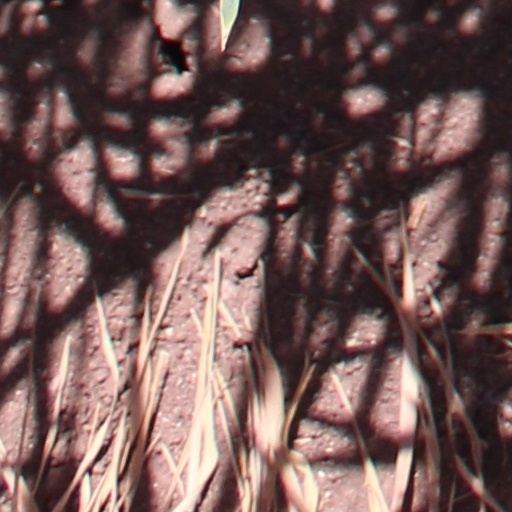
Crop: wheat